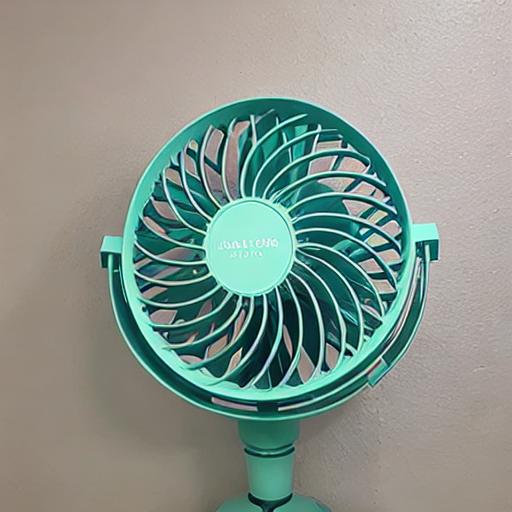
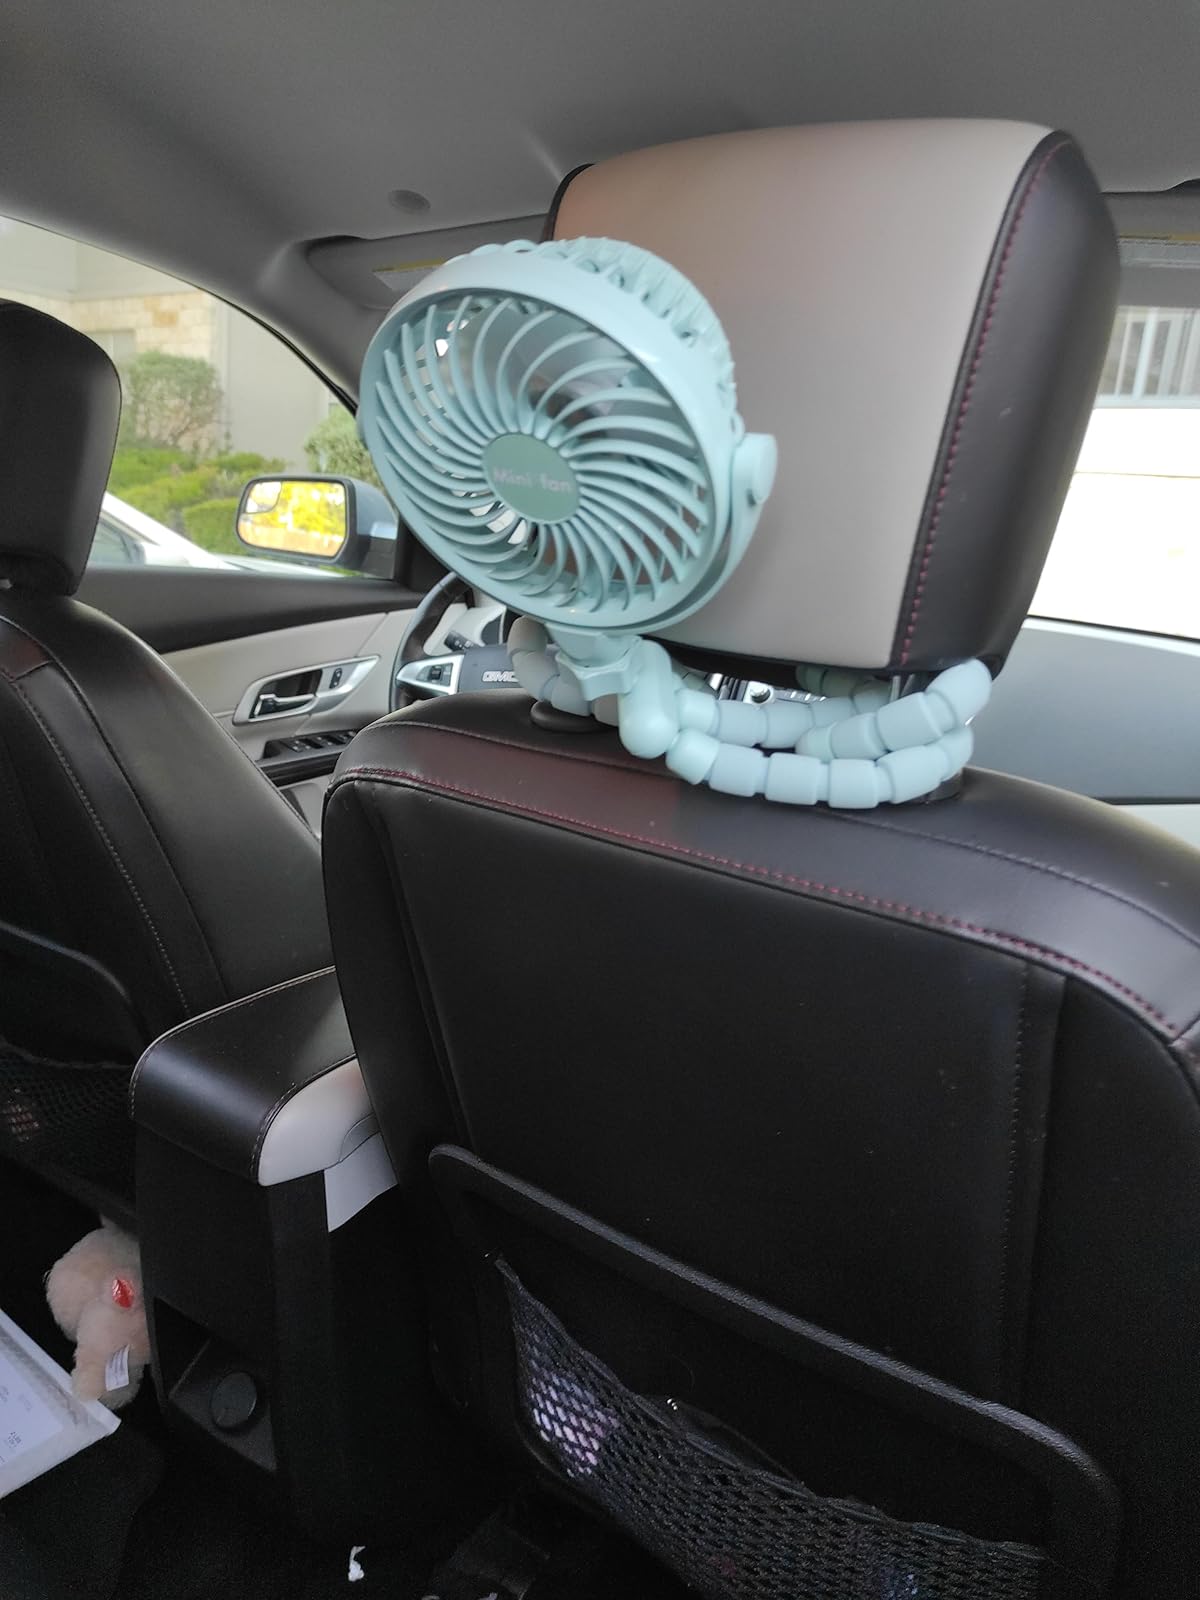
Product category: fan
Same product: no